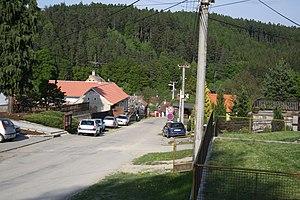
Zálesná Zhoř est une commune du district de Brno-Campagne, dans la région de Moravie-du-Sud, en République tchèque. Sa population s'élevait à 60 habitants en 2017.